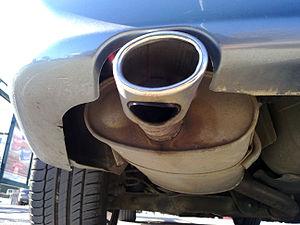
Échappement d'un Peugeot Coupé 406 406 2.2hdi gris Hades
Sur un véhicule à moteur, le silencieux est un dispositif destiné à limiter le bruit produit par les gaz d'échappement des moteurs thermiques.
Le Coupé Peugeot 406 est une automobile de la marque Peugeot fabriquée en Italie près de Turin dans l'usine Pininfarina de San Giorgio Canavese.